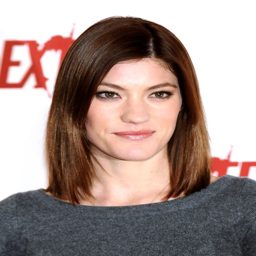
actor - another picture of the hair color i want next .